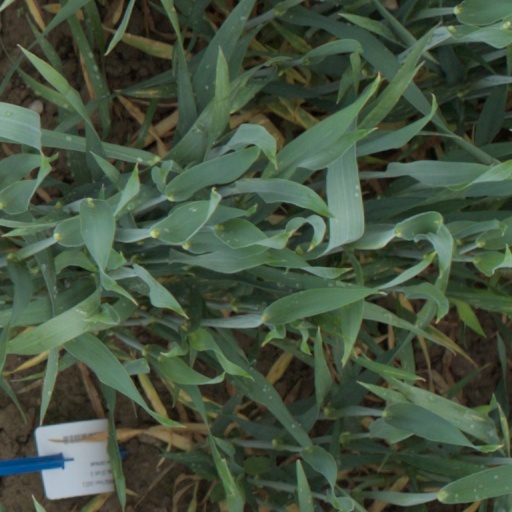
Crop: wheat